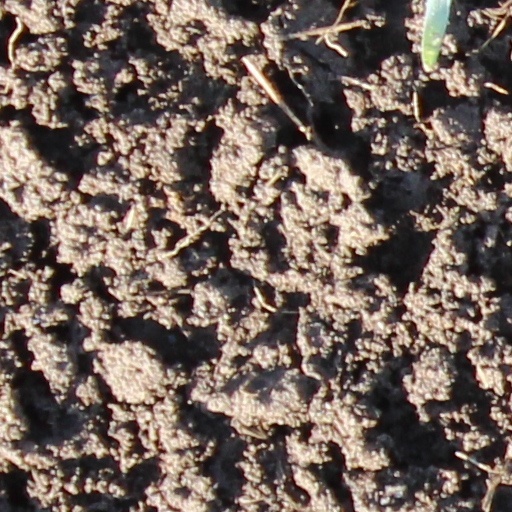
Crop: wheat